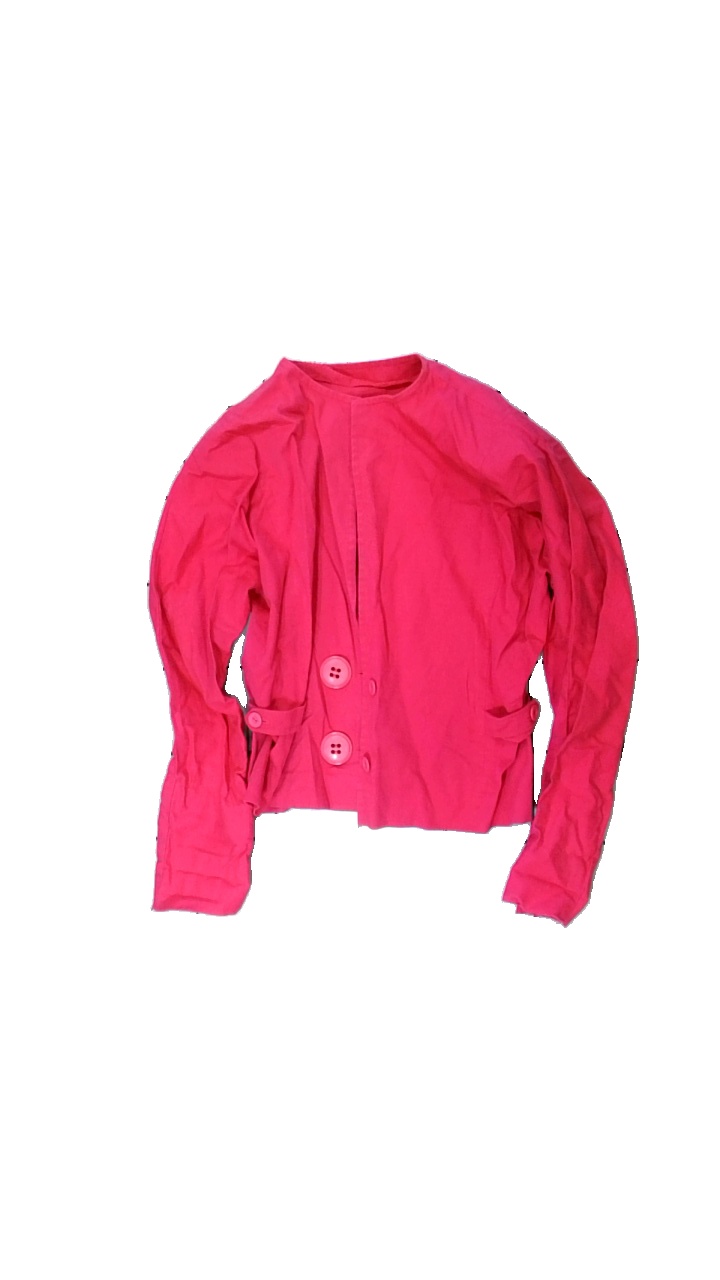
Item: Jacket (Ladies)
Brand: Missing
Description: egensydd rosa jacka med axelvaddar, lätt nopprig över hela.
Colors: Pink
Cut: Regular
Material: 100% cotton
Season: Summer
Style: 80s
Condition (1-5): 3
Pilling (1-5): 4
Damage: nopprig över hela
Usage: Reuse
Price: <50